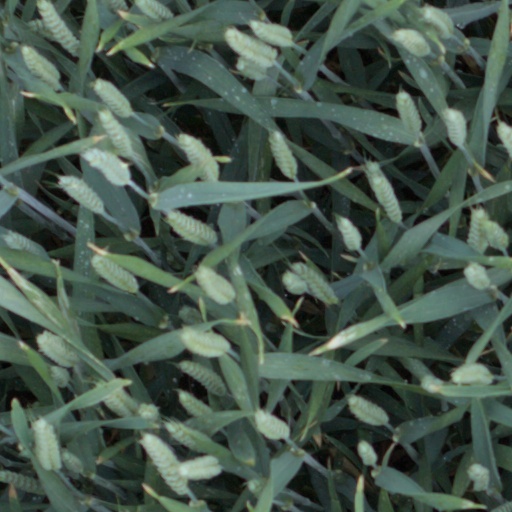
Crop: wheat